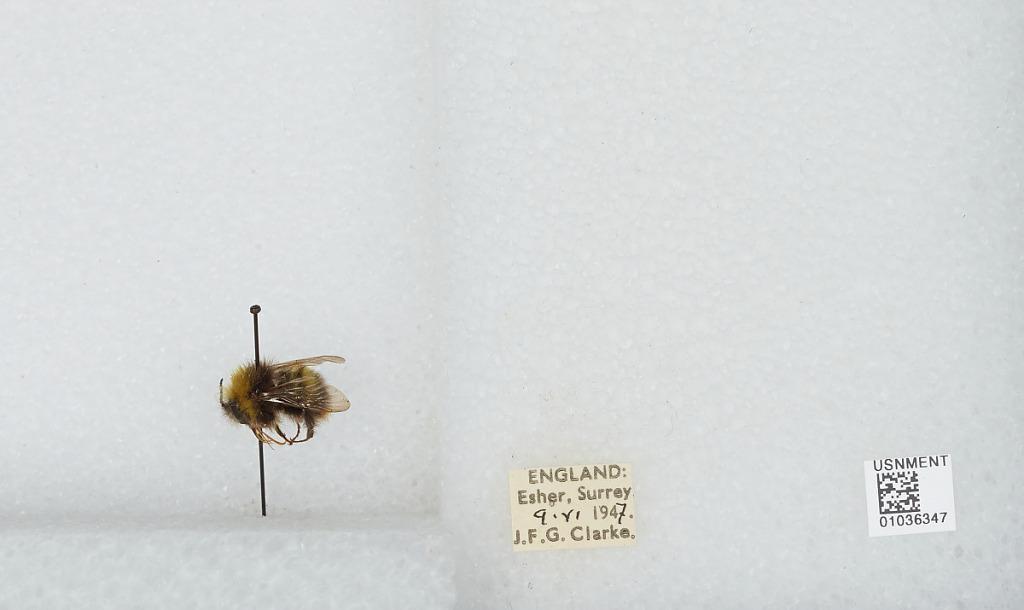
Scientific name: Bombus (Pyrobombus) pratorum (Linnaeus)
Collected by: J. Clarke
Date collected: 1947-6-9
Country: United Kingdom
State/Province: England
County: Surrey
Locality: Esher
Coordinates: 51.3691, -0.365